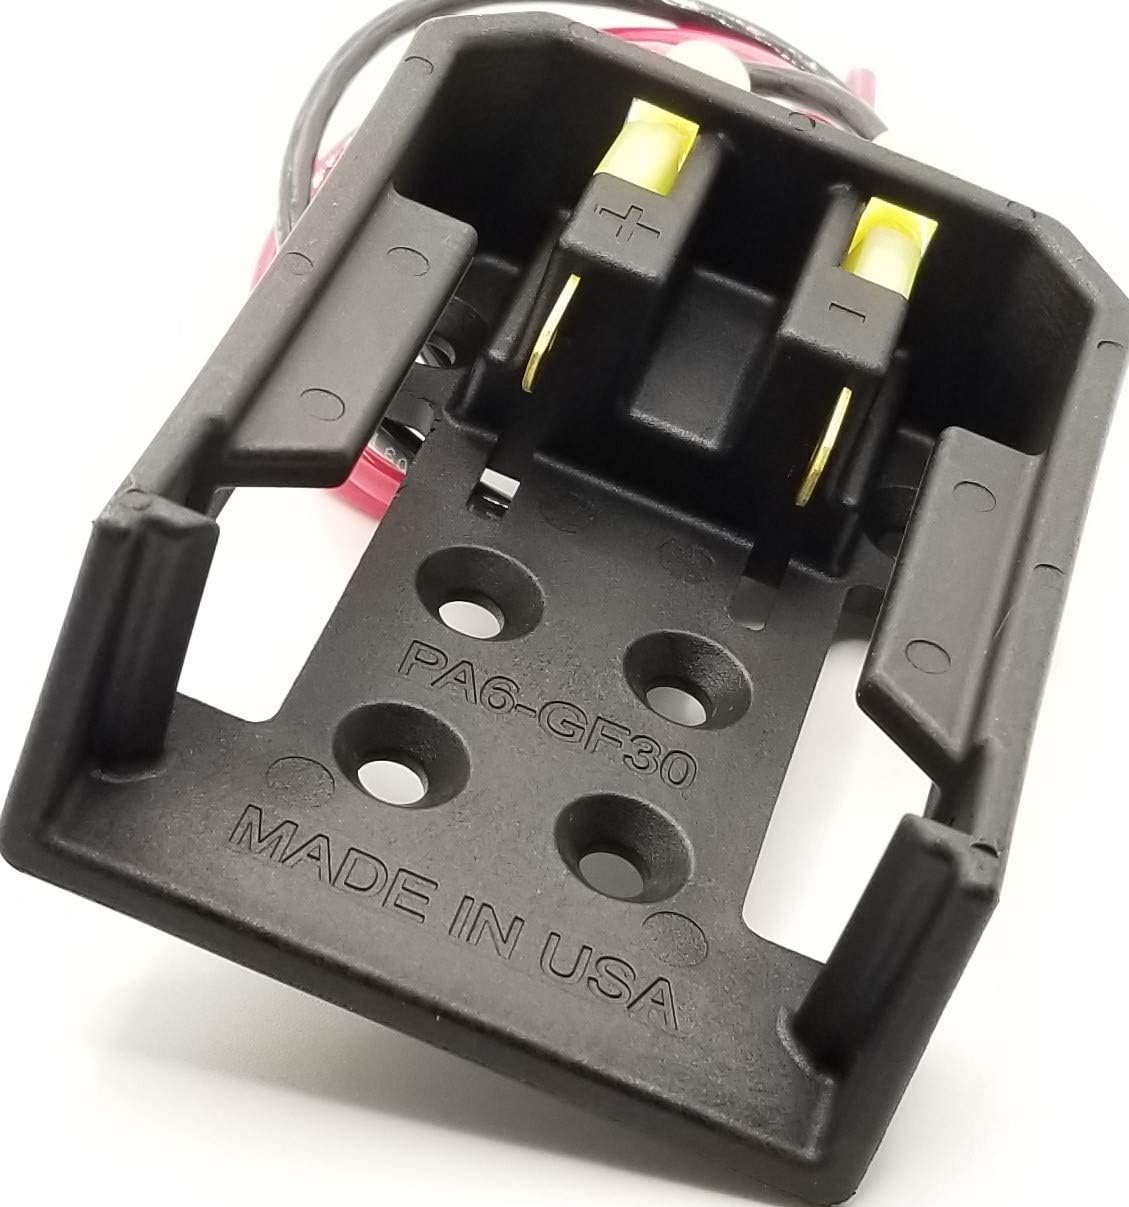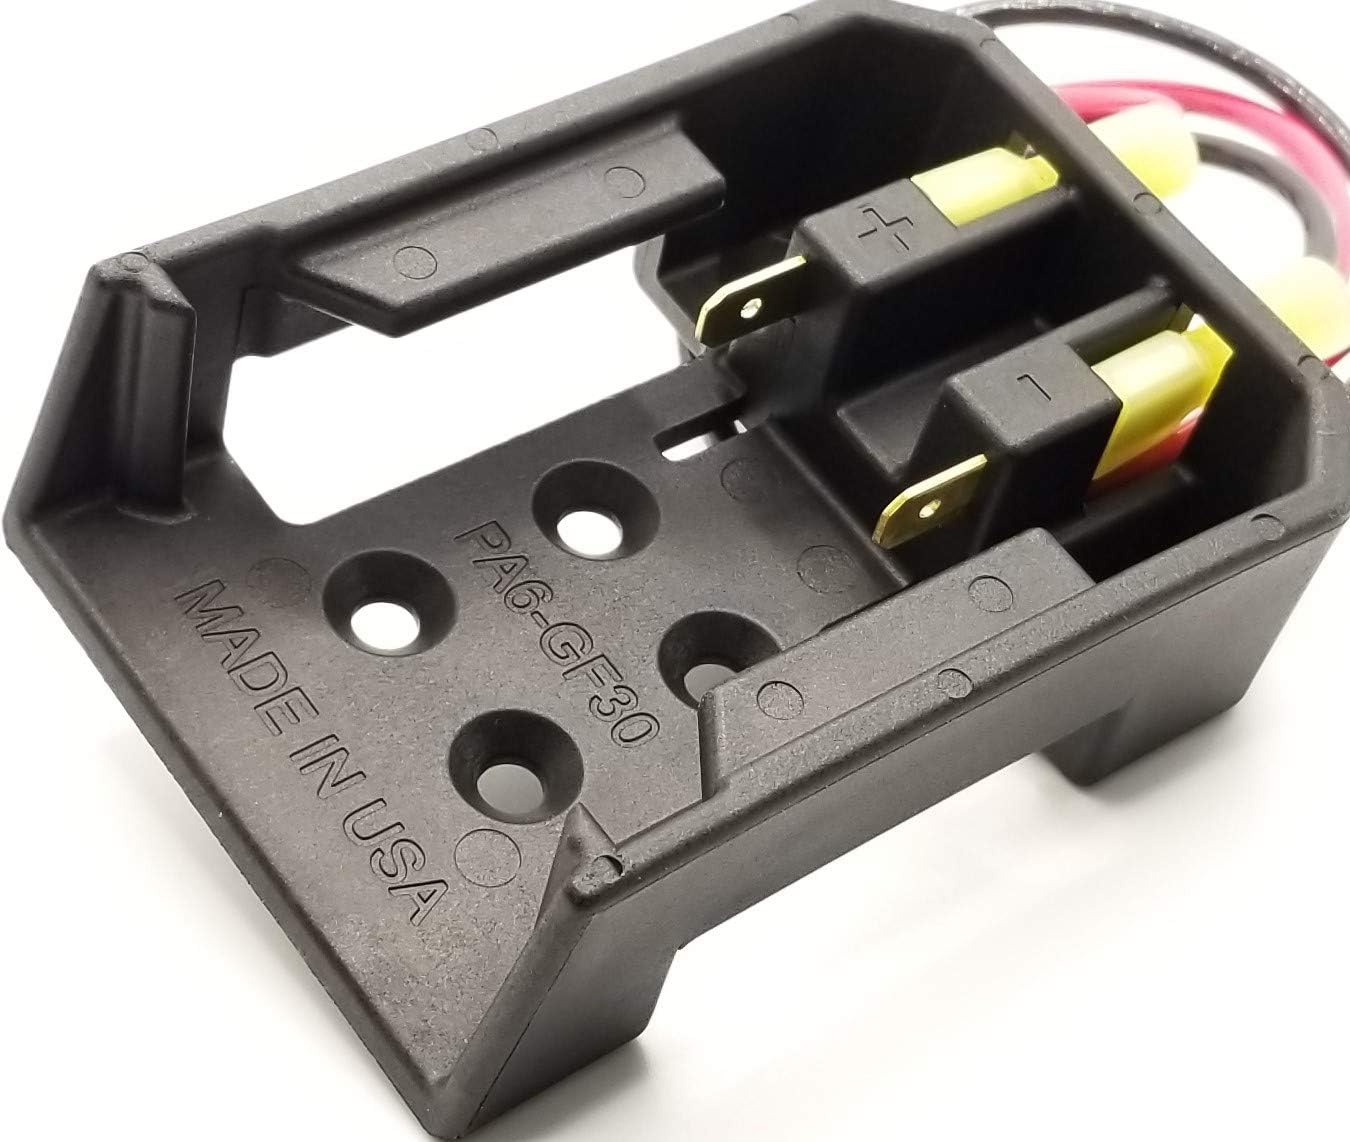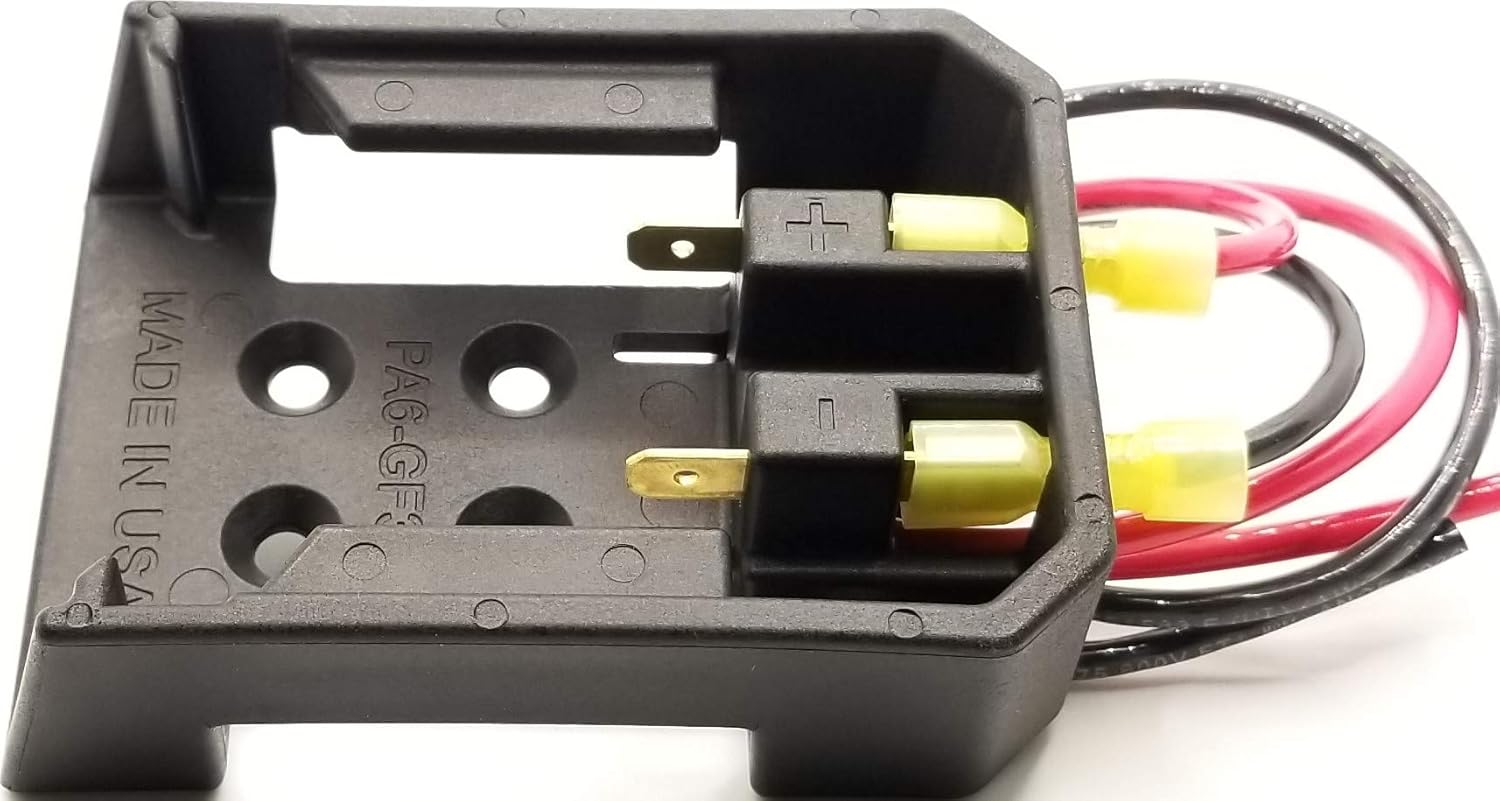
Power Wheels Adapter Made in USA for Milwaukee M18 battery Connector INJECTION MOLDED with 10 gauge primary wire for DIY Projects Robotics Power Wheels
Category: Tools & Home Improvement
Adapters Proudly Made in the USA. Adapters are made of glass reinforced nylon 6 (PA6-GF30) which is the same material the drills are made out of. Adapters are made of glass reinforced nylon 6 (PA6-GF30) which is the same material the drills are made out of. Adapters have 6 countersunk bolt/screw holes for mounting on walls, vehicles, etc…, bolts/screws not included. Adapters have 6 countersunk bolt/screw holes for mounting on walls, vehicles, etc…, bolts/screws not included. Adapter has 2 6.3 mm brass male spade connectors over molded into the part that you plug your wires into. Adapter has 2 6.3 mm brass male spade connectors over molded into the part that you plug your wires into. Terminals are 20 gauge yellow brass which is 70 percent copper 30 percent zinc for high power applications.. Terminals are 20 gauge yellow brass which is 70 percent copper 30 percent zinc for high power applications.. Adapters have pluses and minuses on both sides of them indicating the positive and negative terminals. Adapters have pluses and minuses on both sides of them indicating the positive and negative terminals. Adapter is based on my best selling 3d printed model but this is 5x stronger, and can be used outdoors. Adapter is based on my best selling 3d printed model but this is 5x stronger, and can be used outdoors. DISCLAIMER THESE UNITS DON'T HAVE ANY PROTECTION CIRCUITS IN THEM, USE AT YOUR OWN RISK. DISCLAIMER THESE UNITS DON'T HAVE ANY PROTECTION CIRCUITS IN THEM, USE AT YOUR OWN RISK. The following bullet points are directions on how to use this injection molded Milwaukee M18 battery Adapter. The following bullet points are directions on how to use this injection molded Milwaukee M18 battery Adapter. The first step is to mount the adapter where you want it, the holes are for M4, #8, or other flat head screws. The first step is to mount the adapter where you want it, the holes are for M4, #8, or other flat head screws. plug in your wires and run them into terminal blocks or your circuit board, and your done.    Additional helpful Information plug in your wires and run them into terminal blocks or your circuit board, and your done. Additional helpful Information You can connect most batteries in parallel and/or series if the batteries are exactly the same. You can connect most batteries in parallel and/or series if the batteries are exactly the same. If you don't want to over discharge your battery use a digital low voltage protector disconnect If you don't want to over discharge your battery use a digital low voltage protector disconnect If you want a higher voltage like 24, 36, 48, or 60 volts use a dc to dc step up boost converter If you want a higher voltage like 24, 36, 48, or 60 volts use a dc to dc step up boost converter If you want a lower voltage like 5 or 12 volts use a dc to dc buck converter If you want a lower voltage like 5 or 12 volts use a dc to dc buck converter
Features: Adapter slides on your battery easily and locks on just like a drill would. | Adapter gives you access to the electrical terminals for electrical projects. | Adapters are Injection Molded with Nylon 6 Reinforced with glass fibers. | These adapters are Heavy duty and can be used indoors and outdoors | Adapters have 1 foot of high quality 10 gauge 100% copper stranded wire